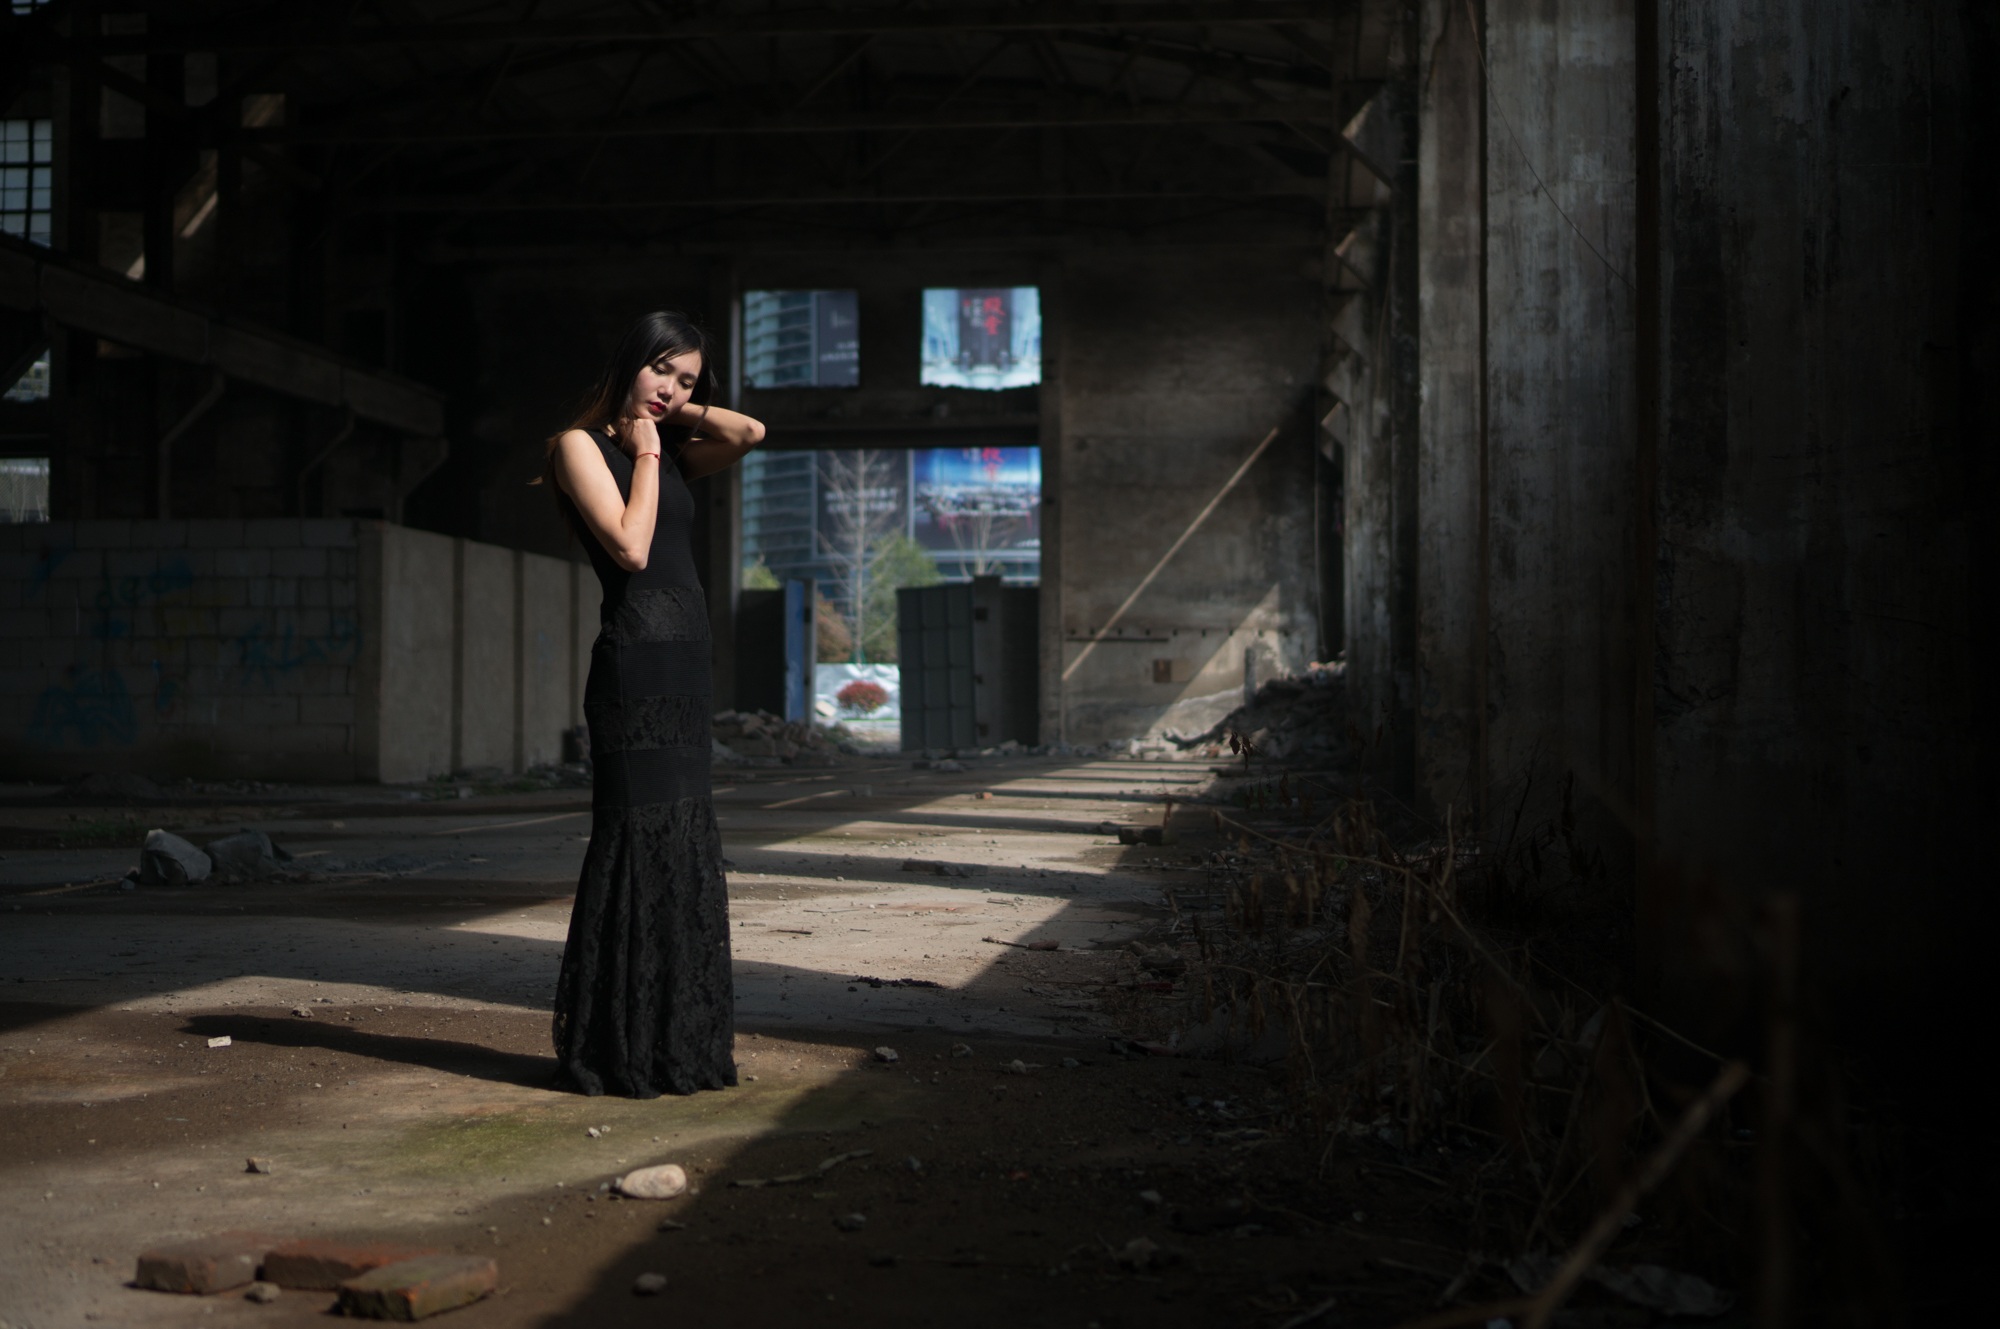
light, woman, night, photography, portrait, model, darkness, black, black dress, infrastructure, image, screenshot, urban area